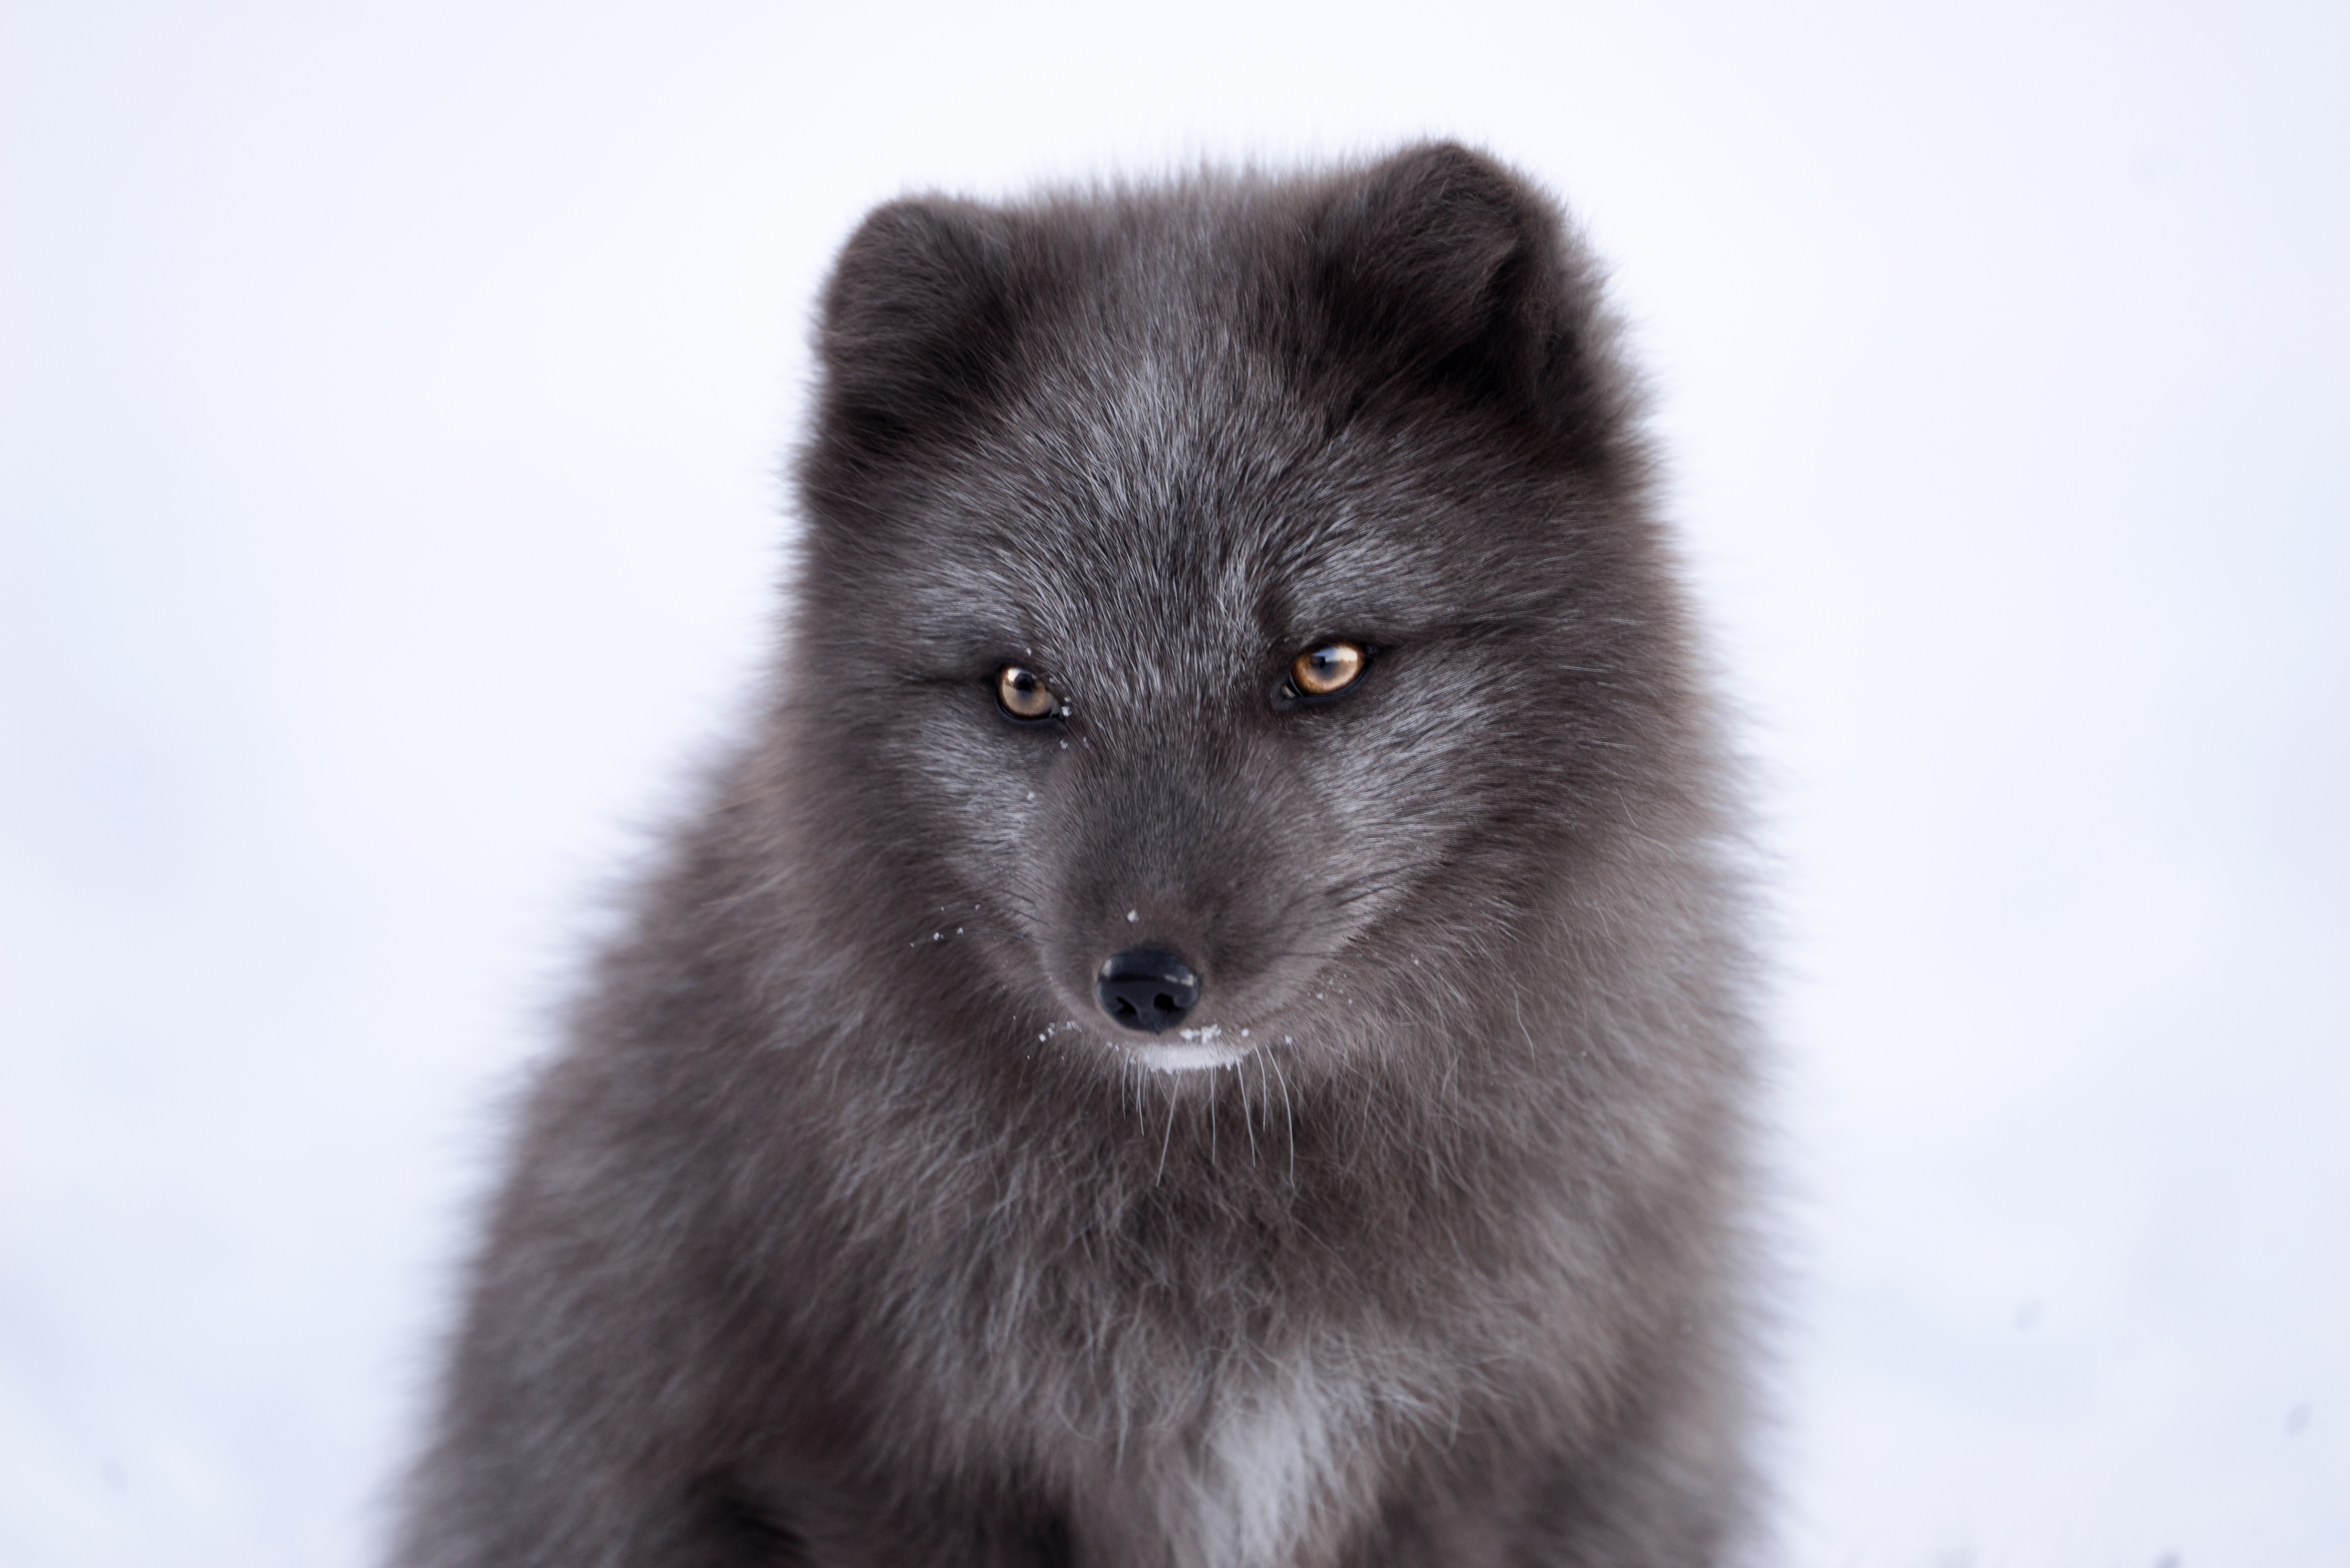
snow, dog, animal, mammal, fox, whisker, arctic fox, vertebrate, dog breed, pomeranian, keeshond, dog like mammal, carnivoran, dog breed group, greenland dog, eurasier, finnish spitz, german spitz mittel, japanese spitz, german spitz, german spitz klein, volpino italiano, schipperke